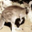
Label: kangaroo